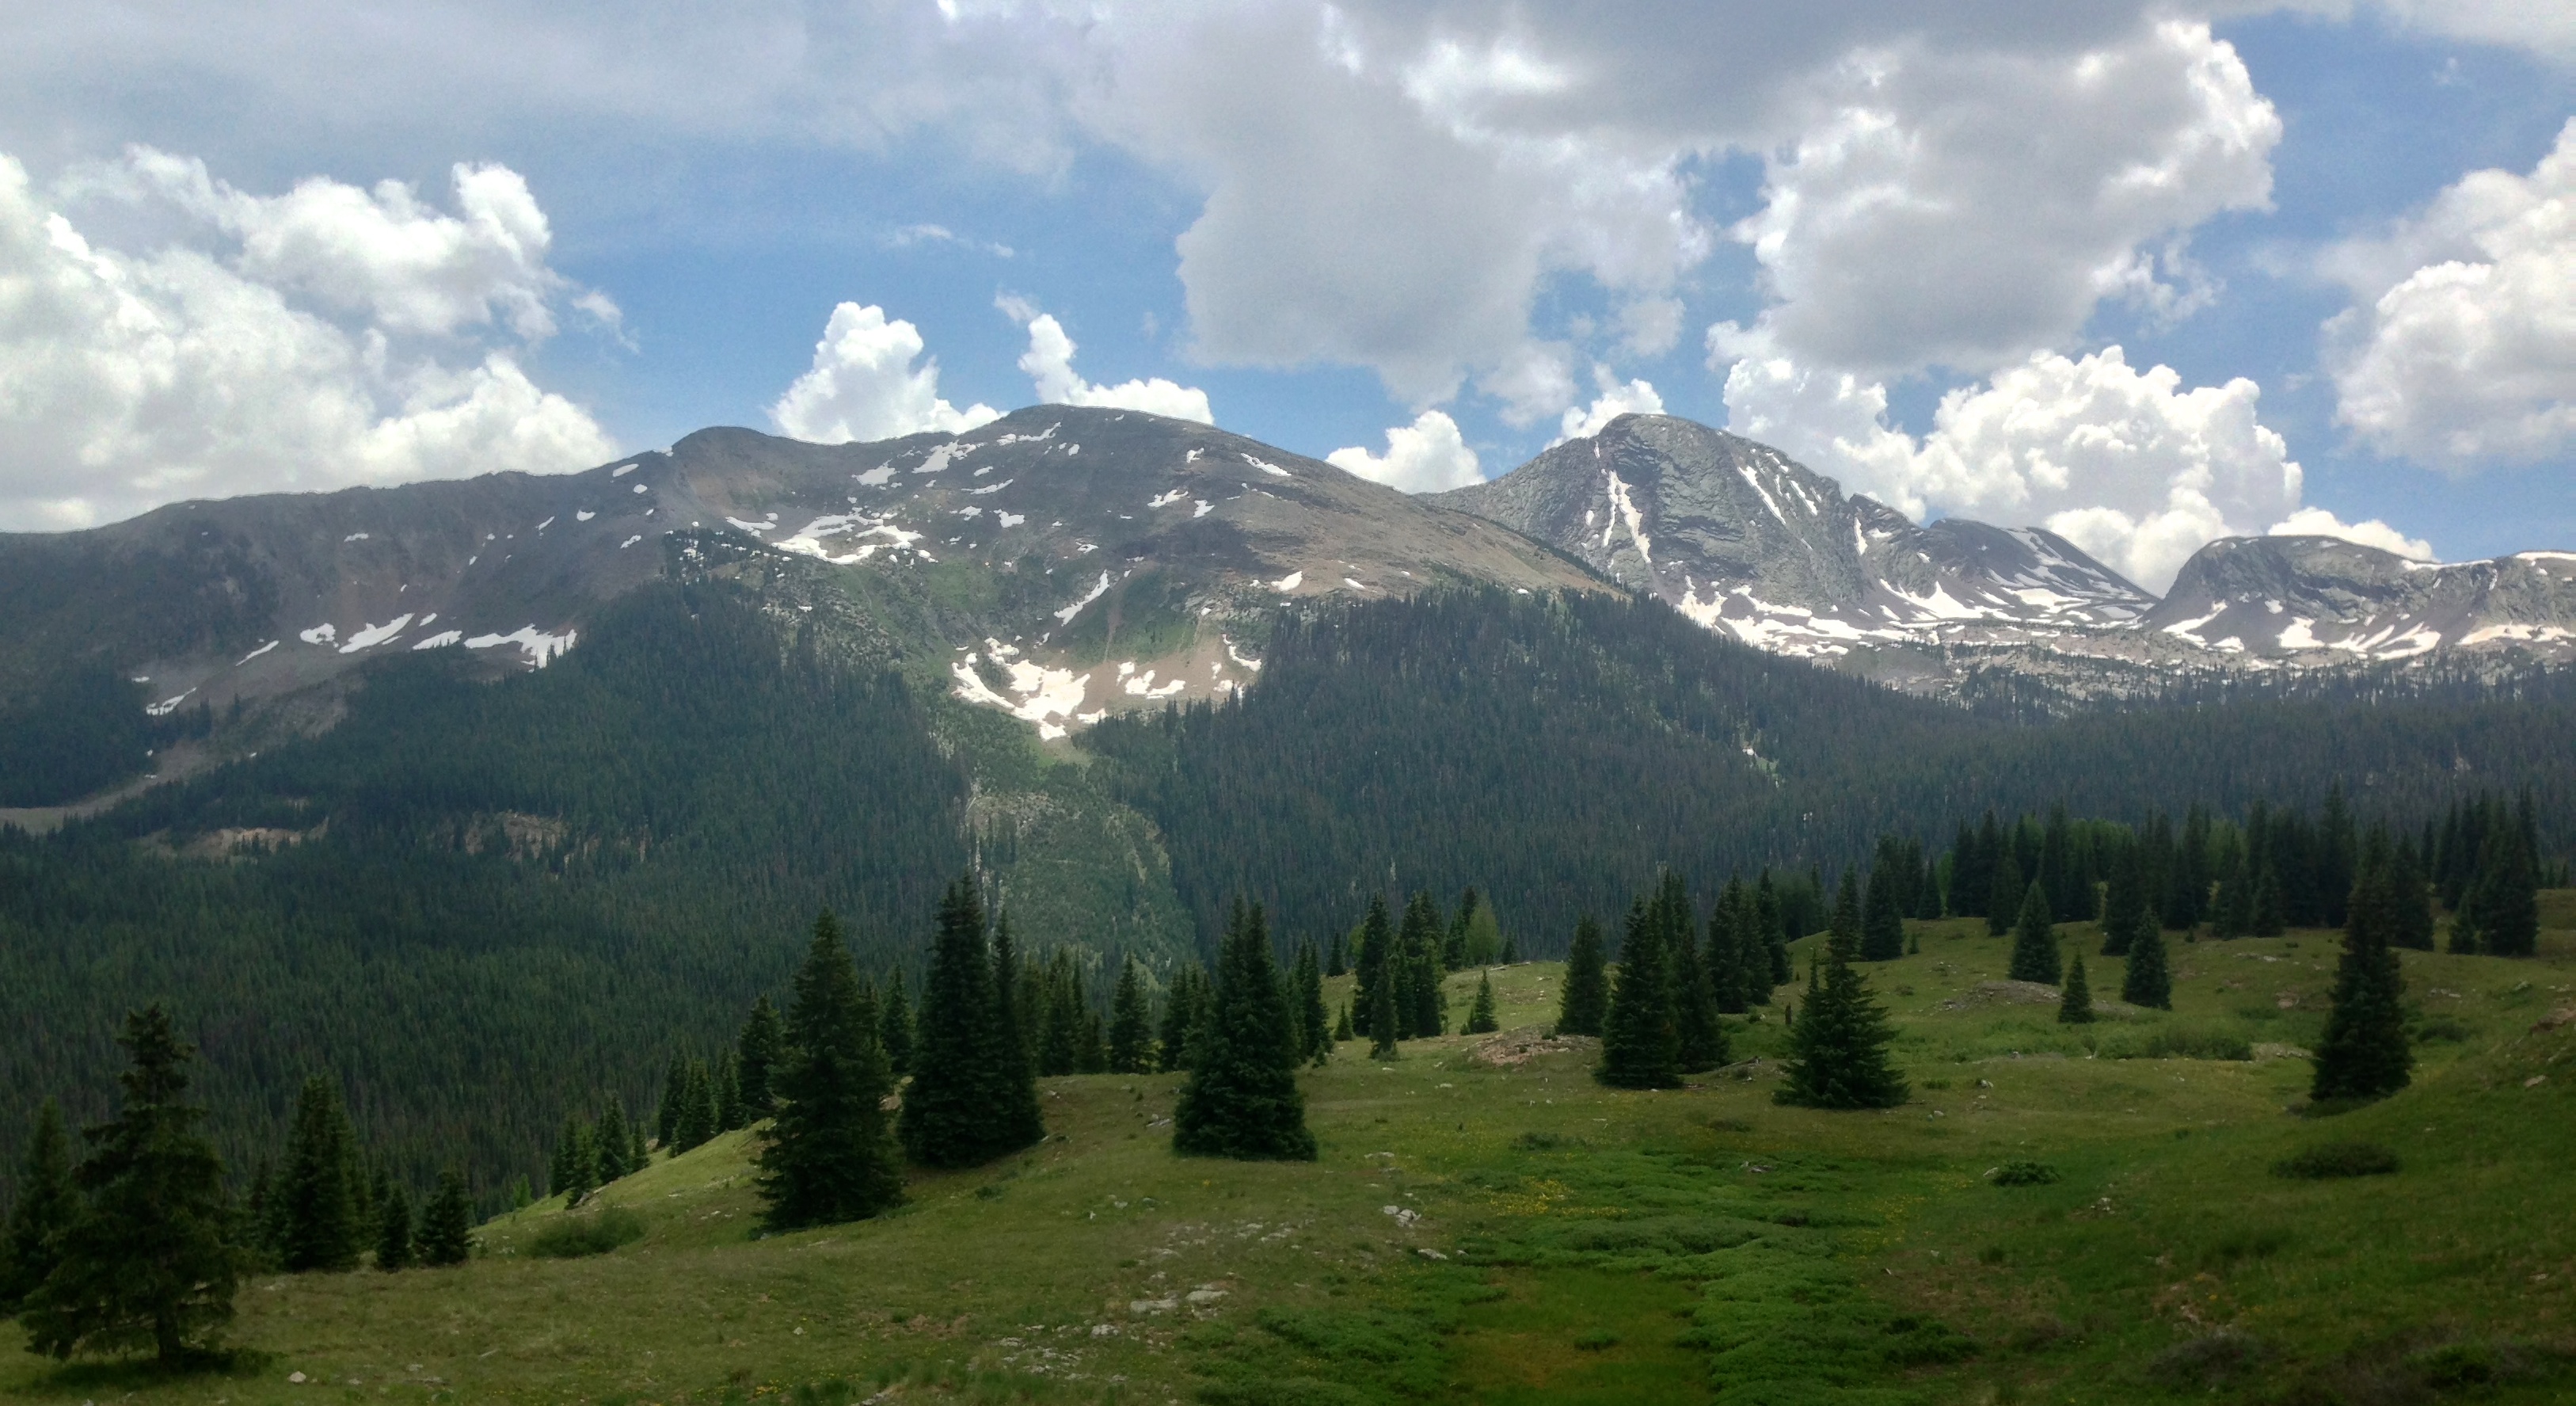
landscape, tree, forest, wilderness, mountain, meadow, valley, mountain range, panorama, ridge, alps, plateau, fell, ecosystem, landform, mountain pass, geographical feature, atmospheric phenomenon, mountainous landforms, temperate coniferous forest